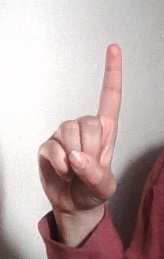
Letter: bb